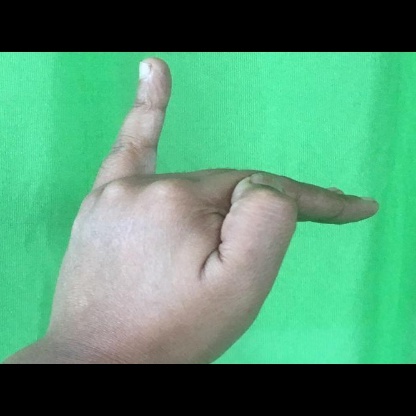
Mudra: Hamsapaksha